Pokrovskoye-Streshnevo Estate

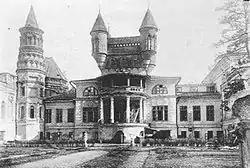
The facade of the house in a photo from the 1930s.

After the death of Yelizaveta Petrovna Glebova-Streshneva in 1837 the estate passed to Fyodor Petrovich Glebov-Streshnev (the son of Pyotr Fyodorovich Glebov-Streshnev). In 1864, the estate passed to his niece Yevgenia Fyodorovna Brevern, who married . Due to the end of the male line of the Glebov-Streshnev family, the couple took the triple surname Shakhovsky-Glebov-Streshnev. At this time, Pokrovskoye-Streshnevo was increasingly called Pokrovskoye-Glebovo.